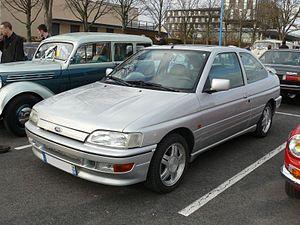
Reims 2012
La Ford Escort est une voiture du groupe américain Ford produite par Ford Europe.